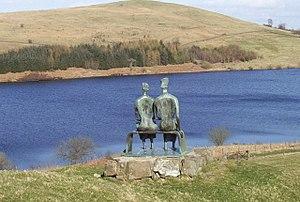
Gleann na Cille est une vallée avec un réservoir dans les Southern Uplands, près de Dumfries en Écosse. Glenkiln se trouve à 158 m au-dessus du niveau de la mer, à seulement 12 km de Dumfries juste au point de référence OS NX8477. Le parc de sculptures de Glenkiln est très renommé autour du monde.